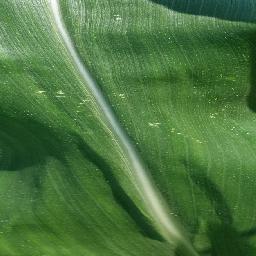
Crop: corn
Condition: (maize)_healthy